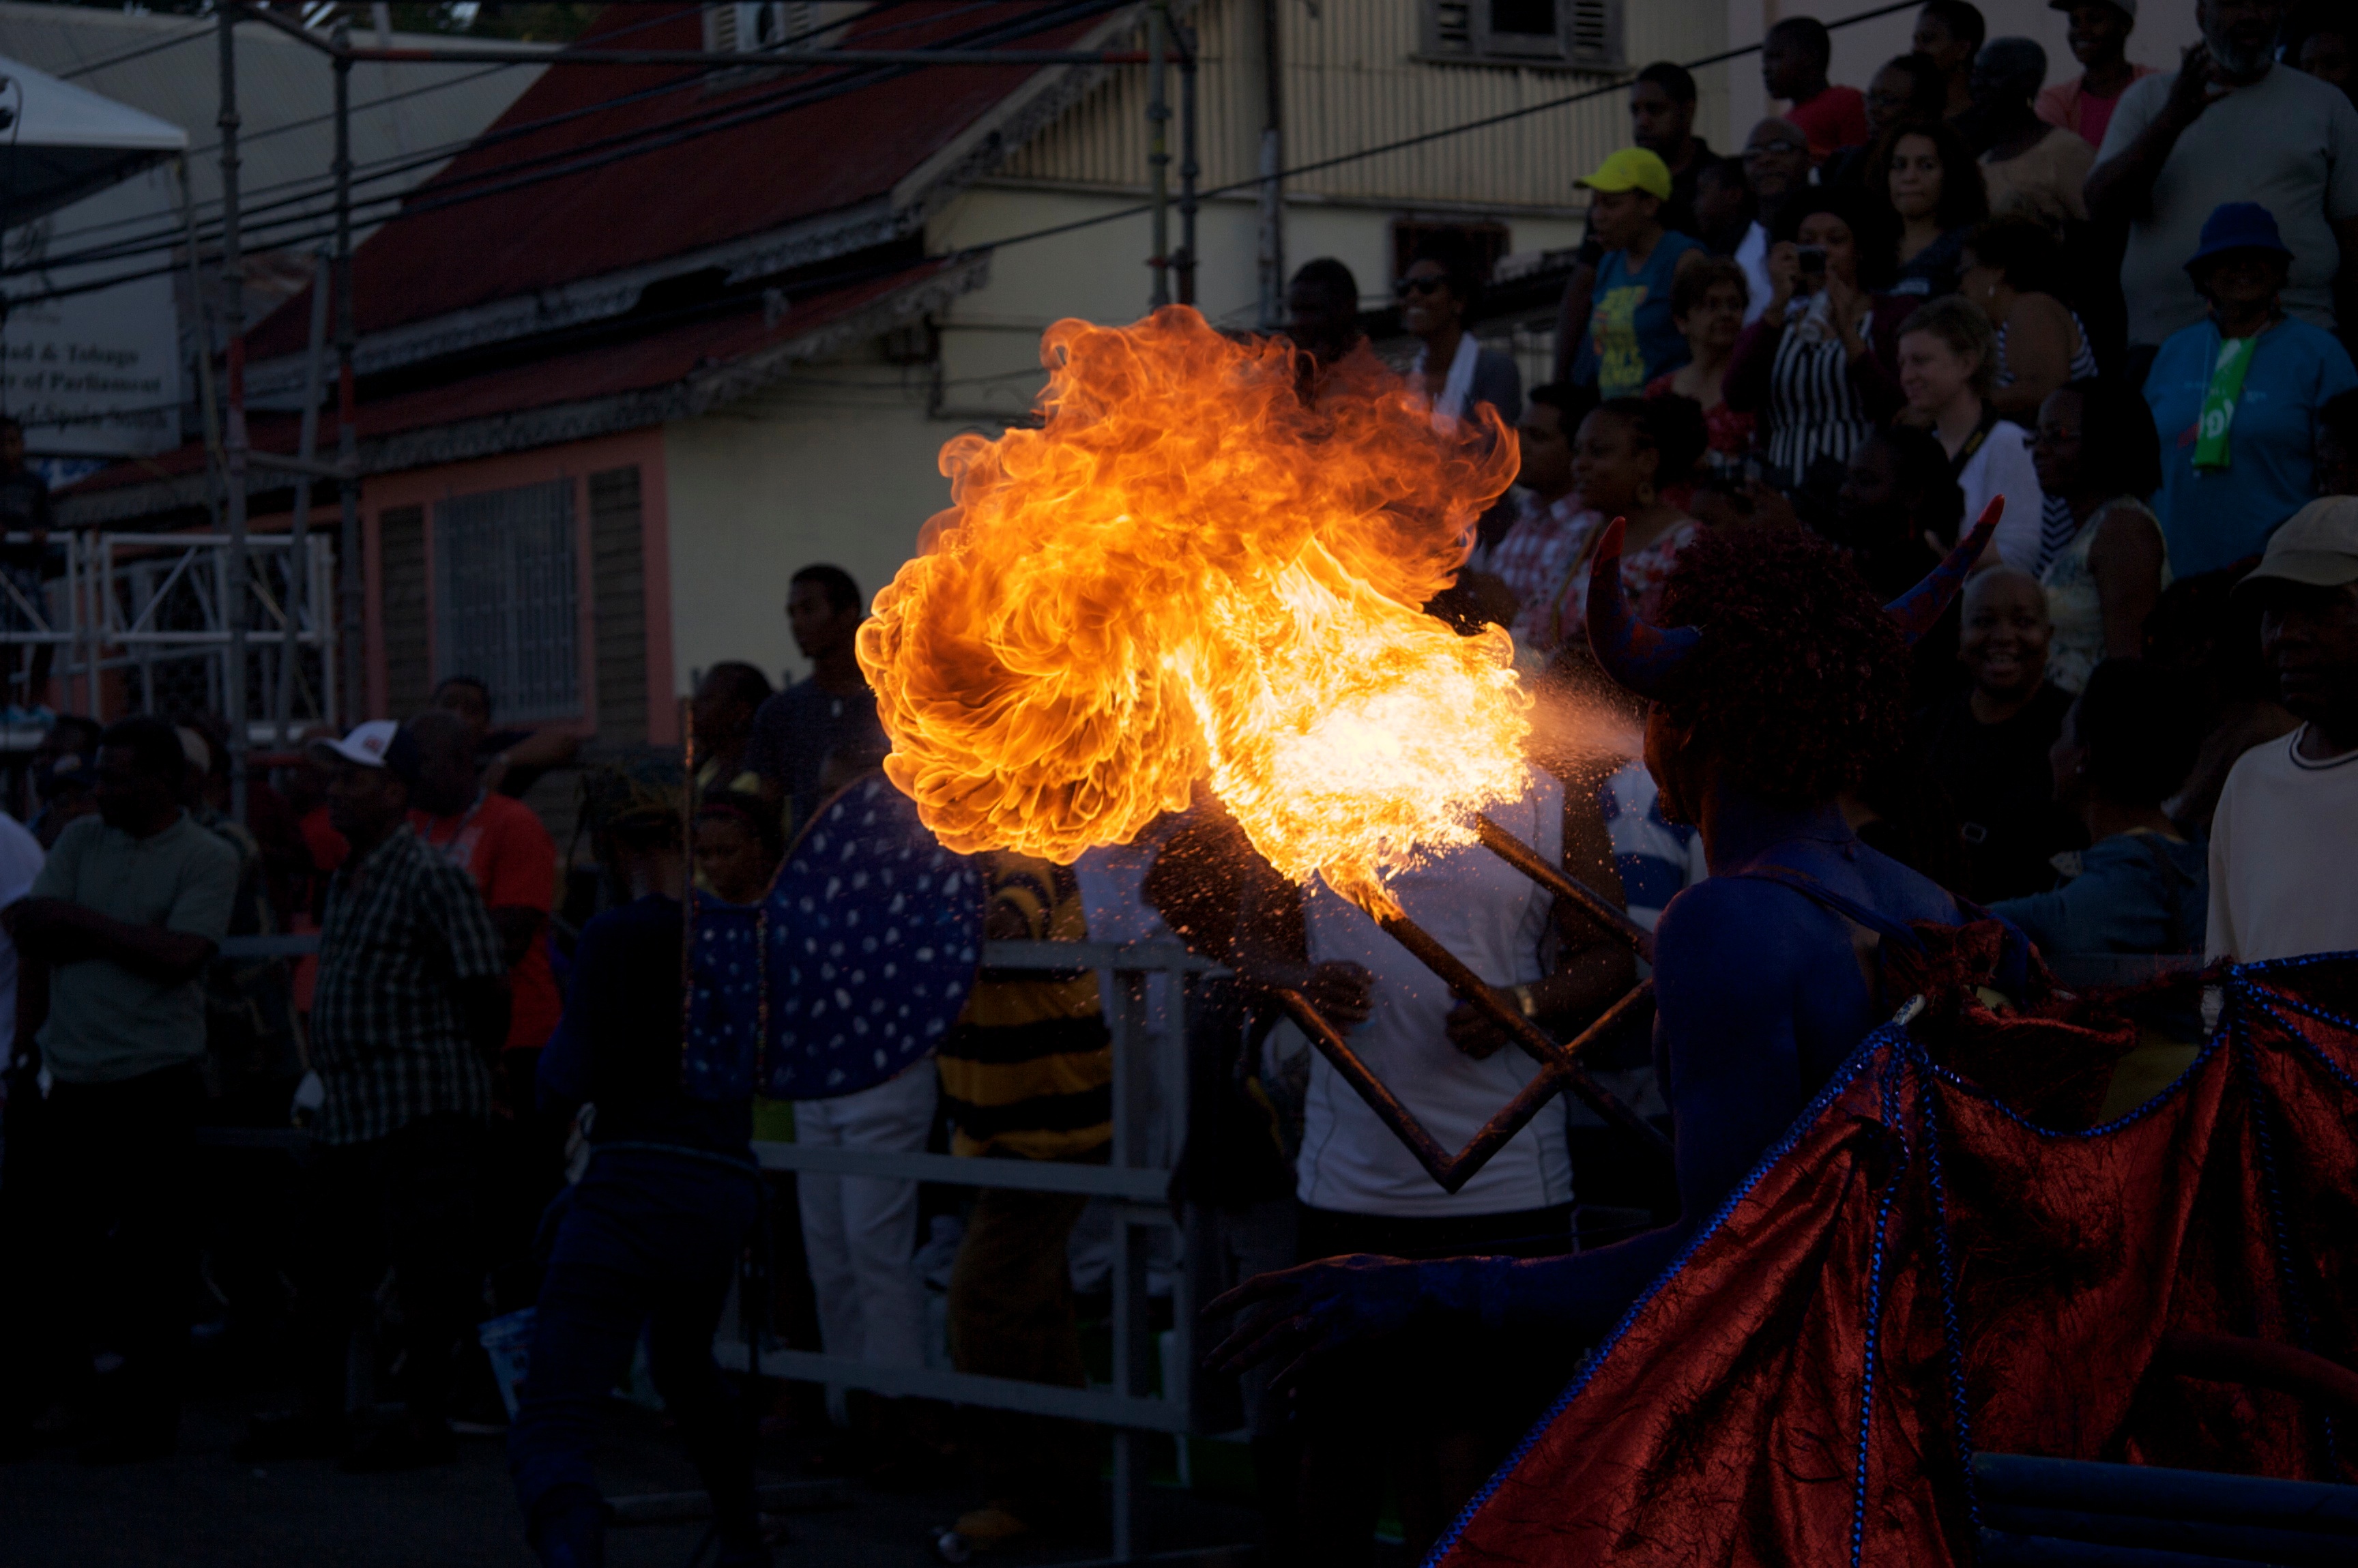
festival